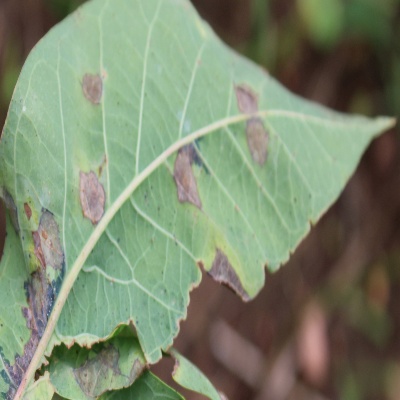
Crop: Cassava
Condition: bacterial blight